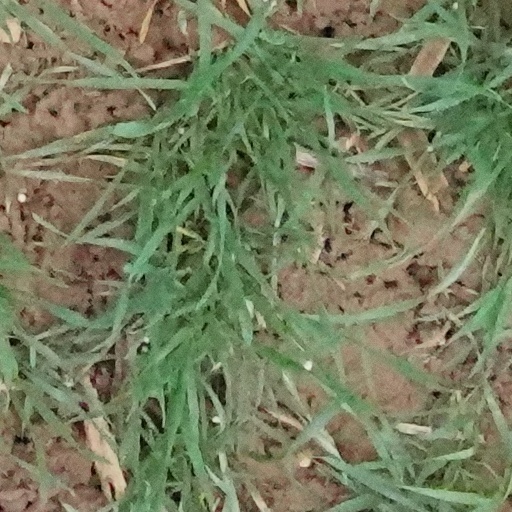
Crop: wheat